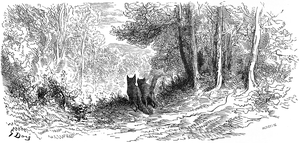
Le Chat et le Renard est la quatorzième fable du livre IX de Jean de La Fontaine situé dans le second recueil des Fables de La Fontaine, édité pour la première fois en 1678.